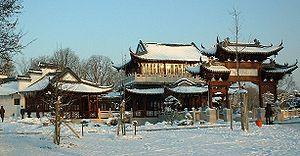
Mannheim [ˈmanˌhaɪ̯m] est une ville industrielle du Land du Bade-Wurtemberg, dans le Sud-Ouest de l'Allemagne. Elle est une ville-arrondissement de l'aire urbaine Rhin-Neckar.